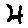
Label: 4